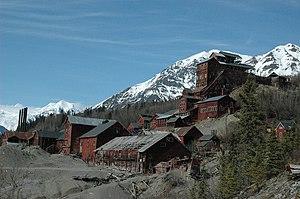
Kennecott est un camp minier abandonné, au nord de Valdez, dépendant de la Région de recensement de Valdez-Cordova, en Alaska, et situé dans le Parc national de Wrangell-St. Elias. Proche de mines de cuivre les plus pures de la planète, celles-ci furent exploitées jusqu'à leur épuisement, à la fin des années 1940. Le camp Kennecott a été déclaré National Historic Landmark en 1986.